Parundhaaguthu Oor Kuruvi

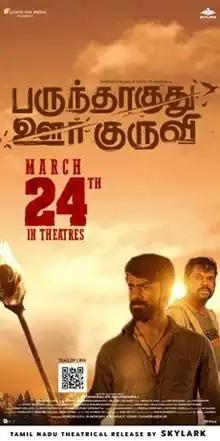
Theatrical Release Poster

Parundhaaguthu Oor Kuruvi is a 2023 Indian Tamil-language action thriller film written and directed by Dhanabalan Govindara. The film stars Nishanth Russo, Vivek Prasanna, and Gayathiri Iyer in the lead roles. The film was released theatrically on 24 March 2023. The film received mixed to negative reviews from critics.